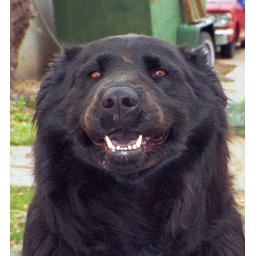
the only brown eye girl in the family.